Cambodia–North Korea relations

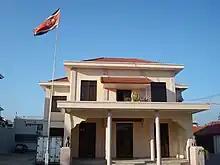
North Korean embassy in Phnom Penh

Cambodia–North Korea relations refers to the bilateral relationship between Cambodia and North Korea (DPRK). The DPRK has an embassy in Phnom Penh; Cambodia has an embassy in Pyongyang. The North Korean embassy is located on Sihanouk Boulevard, Phnom Penh, directly adjacent to the Prime Minister's (Hun Sen) residence.